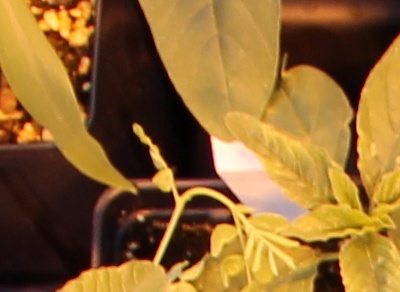
Label: Waterhemp